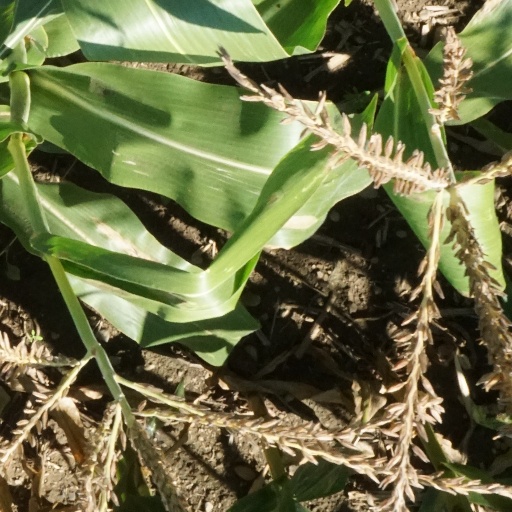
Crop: maize; corn